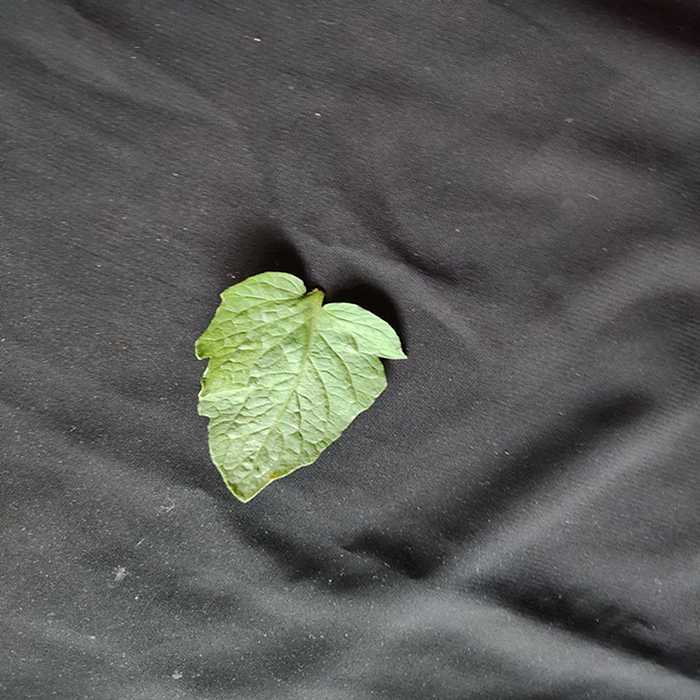
Plant: Tomato
Label: Tomato Fresh leaf